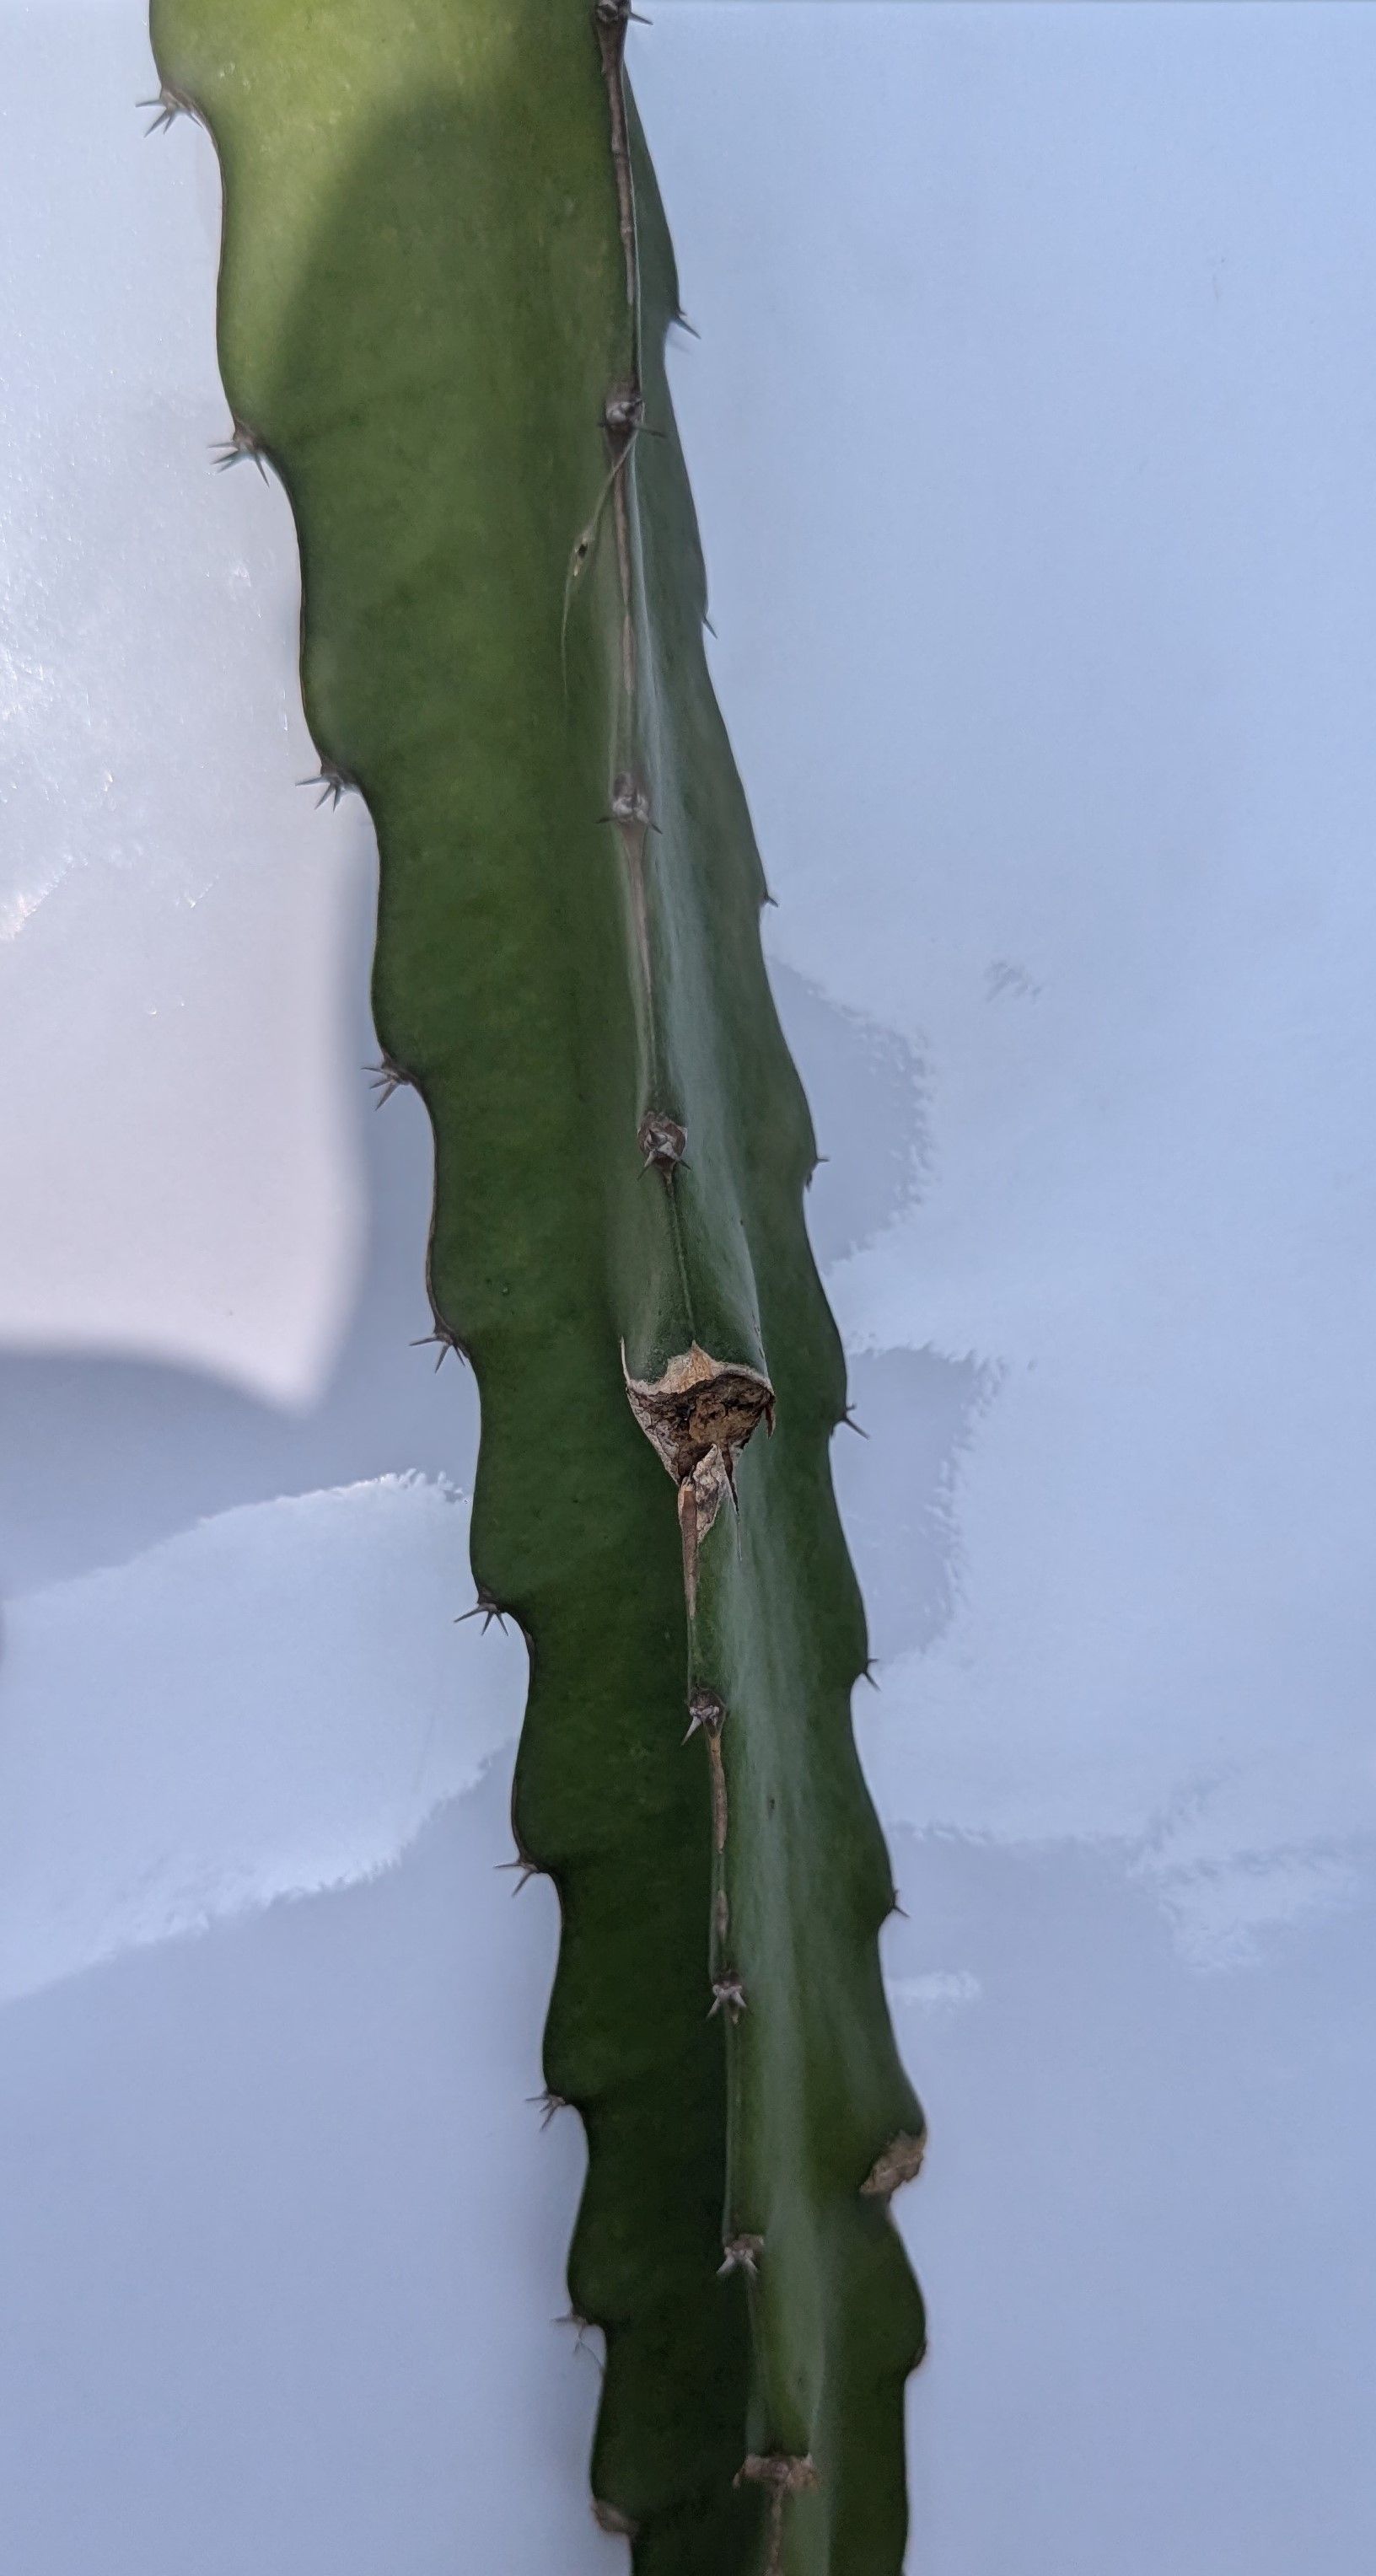
Label: Good leaf